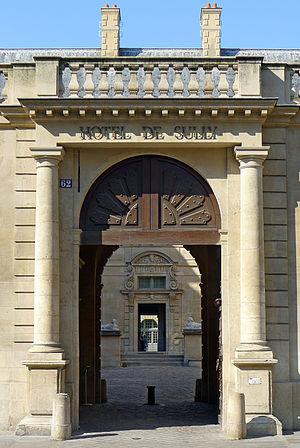
Hôtel de Sully (62 rue Saint-Antoine) - Paris IV